2024 Welsh Open (snooker)

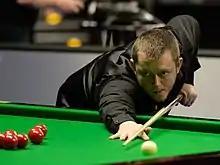
Mark Allen (pictured) compiled his 600th career century break during his whitewash win over Ma Hailong.

Qualifying for the tournament took place from 25 to 27 January at the Barnsley Metrodome in Barnsley, England. Martin Gould withdrew for medical reasons, and was replaced by Sydney Wilson. Si Jiahui won three frames in a row to defeat Stephen Maguire 42. Matthew Stevens made back-to-back century breaks of 137 and 120 as he defeated Louis Heathcote 43. Robbie Williams made a 146 break, the highest of his career and the highest of the qualifying stage, as he Peng Yisong. The 2021 champion Jordan Brown lost the first three frames against Lyu Haotian, but recovered to win four consecutive frames, taking the deciding frame on the last . Stuart Bingham and Zhou Yuelong both face disciplinary action for frames before the stage in their respective defeats to Marco Fu and Adam Duffy. Fan Zhengyi defeated the 2022 champion Joe Perry 42. David Gilbert made a 136 break as he whitewashed Ken Doherty, who scored only 15 points in the match. Three-time winner Stephen Hendry lost 24 to Ross Muir.